Ludovico Ariosto

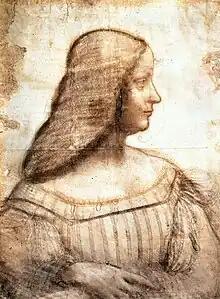
Portrait of Isabella d'Este, Leonardo da Vinci, 1499–1500

After the death of his father, Ludovico Ariosto was compelled to forgo his literary occupations and take care of his family, whose affairs were in disarray. Despite his family obligations, Ariosto managed to write some comedies in prose as well as lyrical pieces. Some of these attracted the notice of Cardinal Ippolito d'Este, who took the young poet under his patronage and appointed him one of the gentlemen of his household. Este compensated Ariosto poorly for his efforts; the only reward he gave the poet for "Orlando Furioso", dedicated to him, was the question, "Where did you find so many stories, Master Ludovico?" Ariosto later said that the cardinal was ungrateful, that he deplored the time which he spent under his yoke, and that if he received some small pension, it was not to reward him for his poetry – which the prelate despised – but for acting as a messenger.